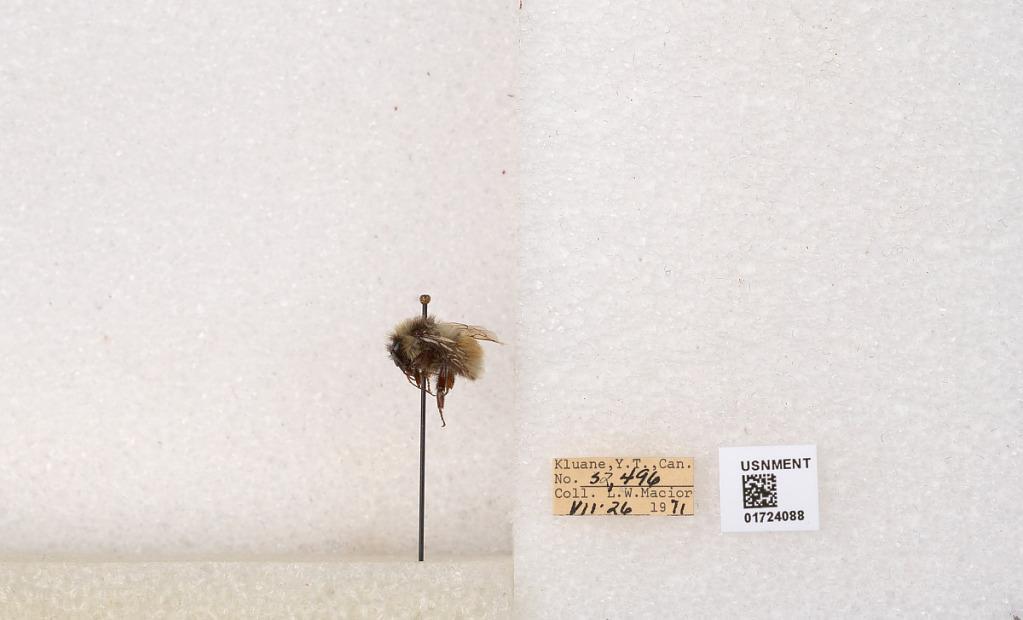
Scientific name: Bombus (Pyrobombus) sylvicola Kirby
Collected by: L. Macior
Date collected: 1971-7-26
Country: Canada
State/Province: Yukon Territory
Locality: Kluane National Park and Reserve
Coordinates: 60.7493, -139.504